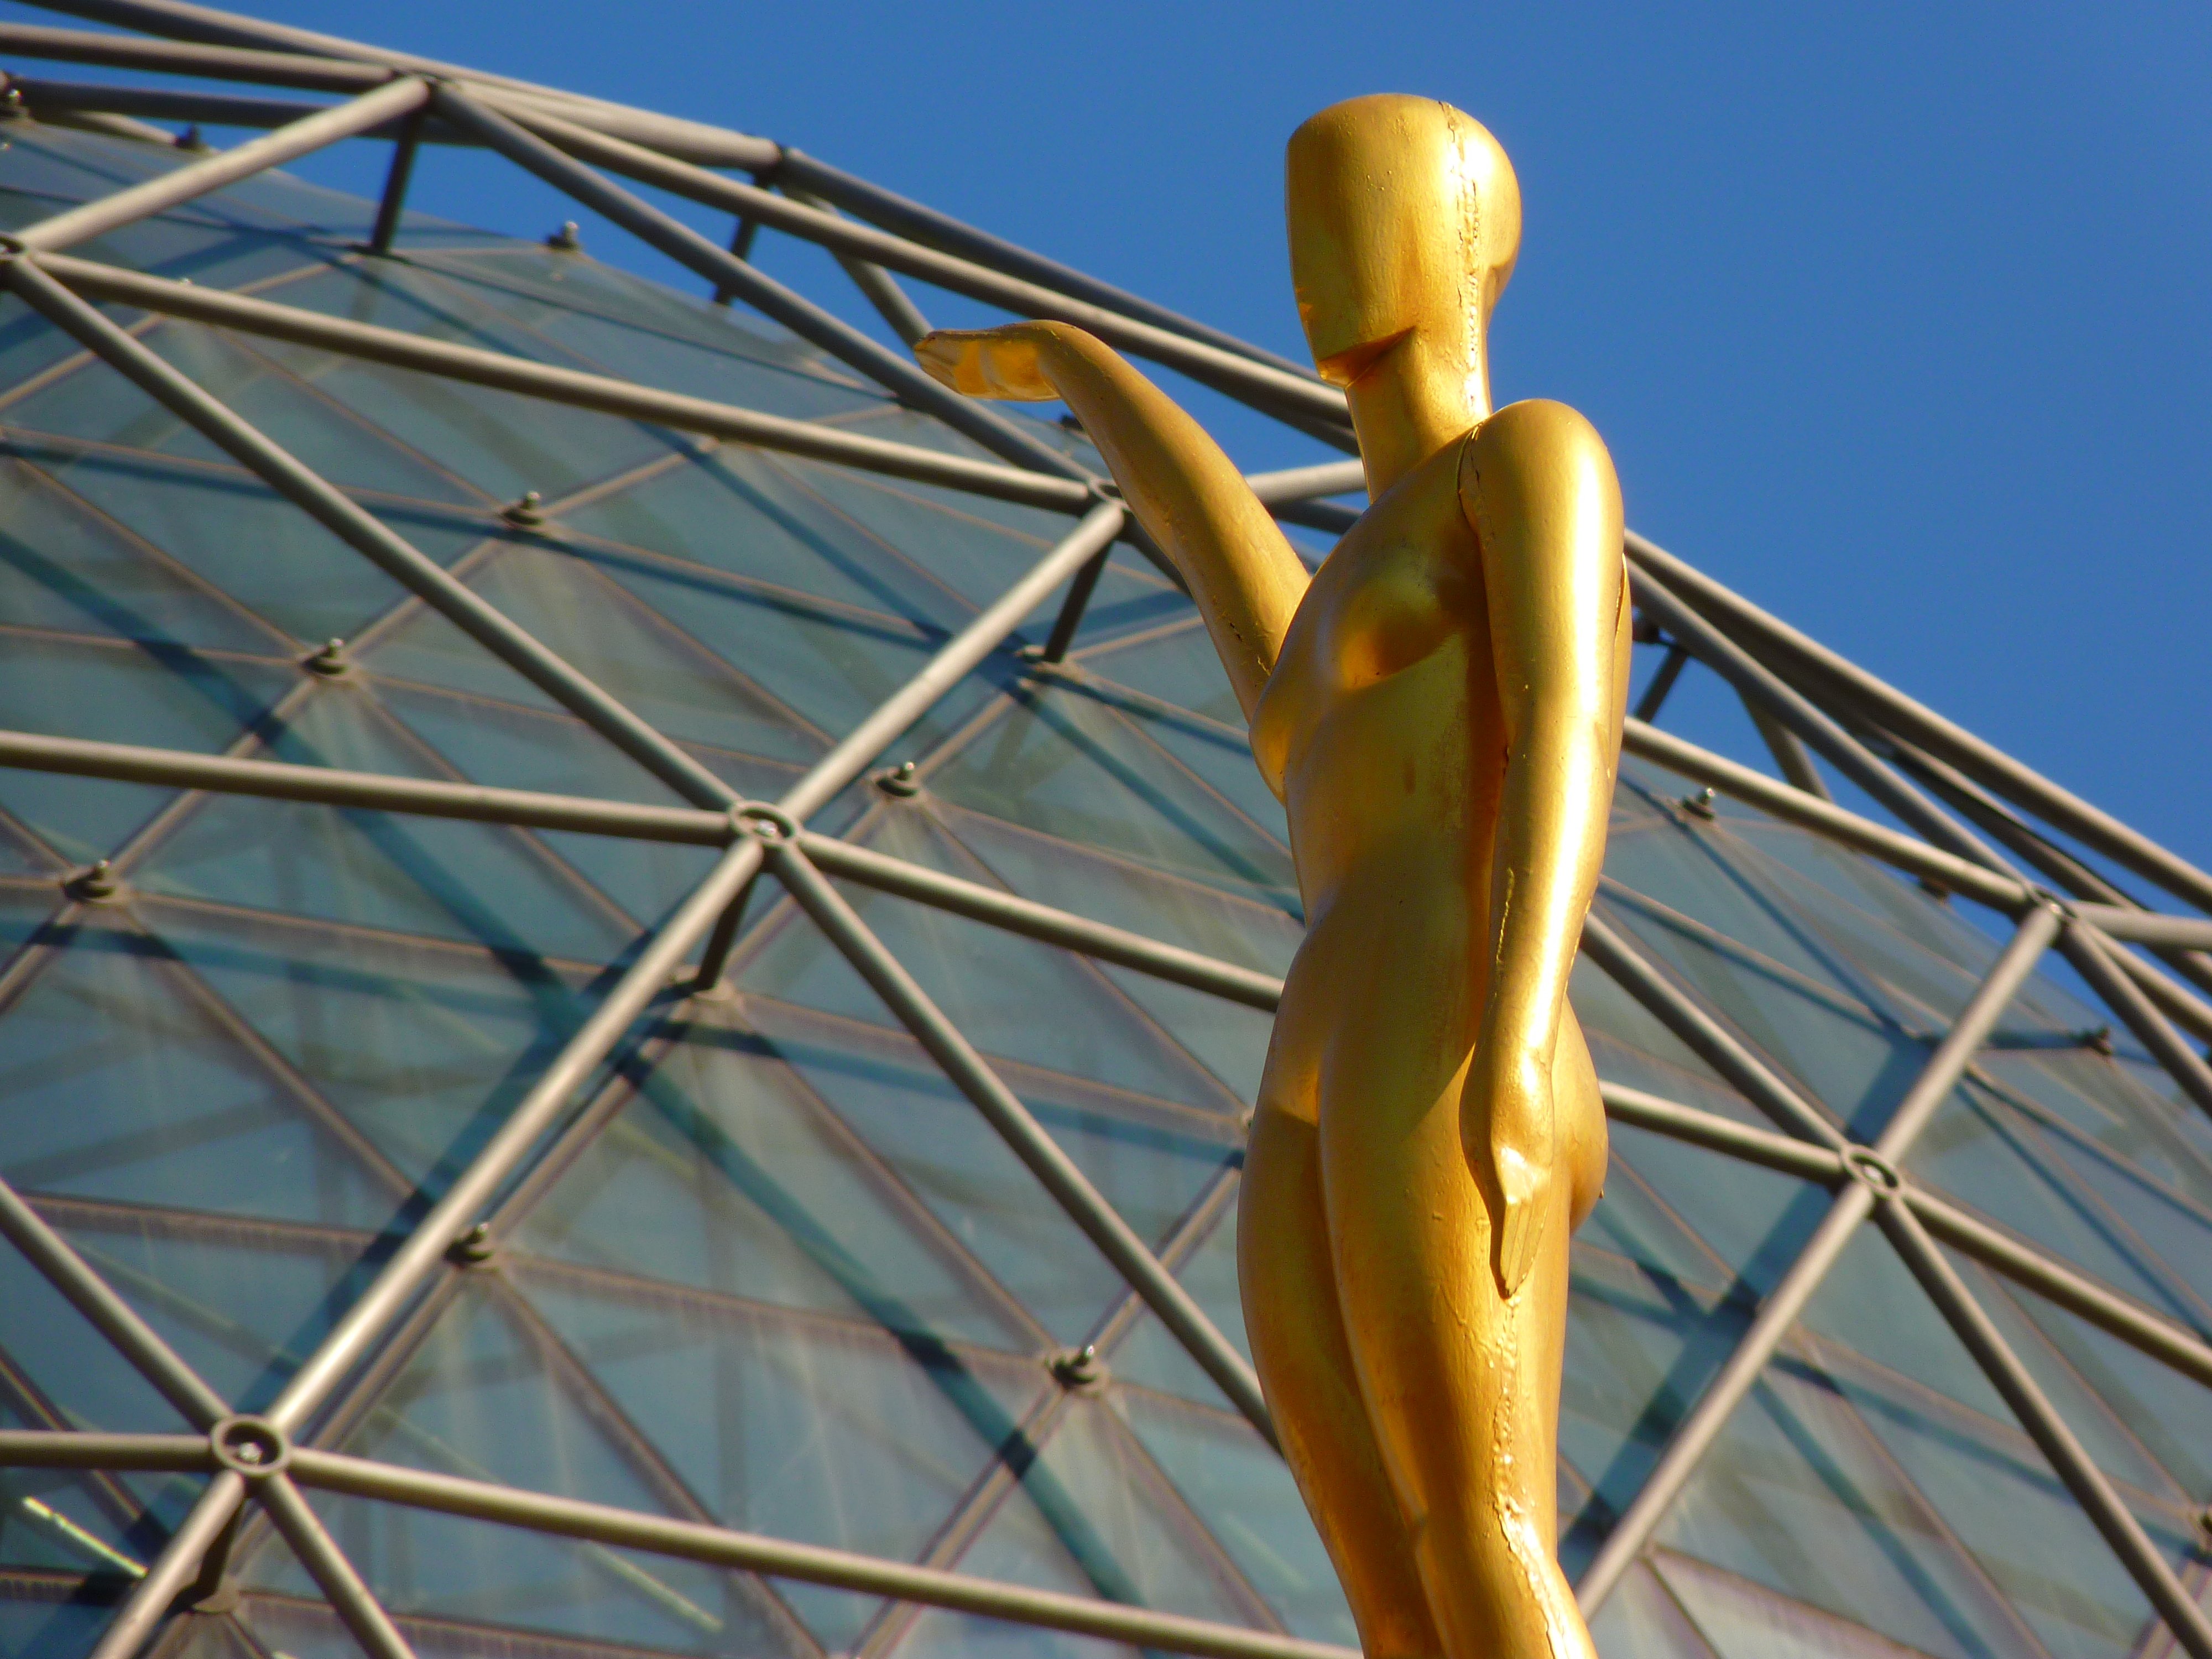
wheel, golden, museum, mast, landmark, blue, electricity, spain, figure, tourist attraction, dali, figueras, glass dome